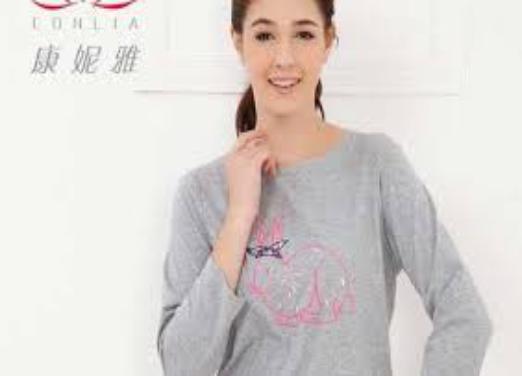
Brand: conlia
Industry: Clothes